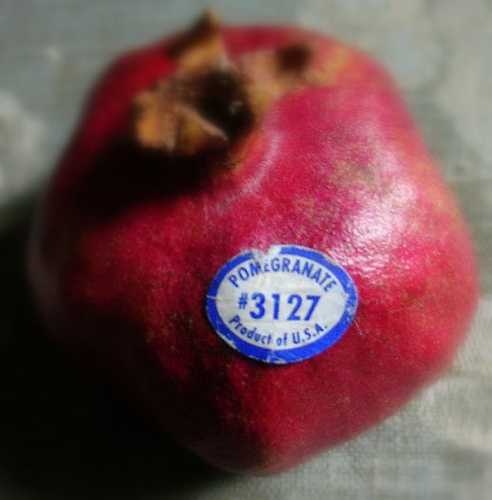
Label: Pomegranate